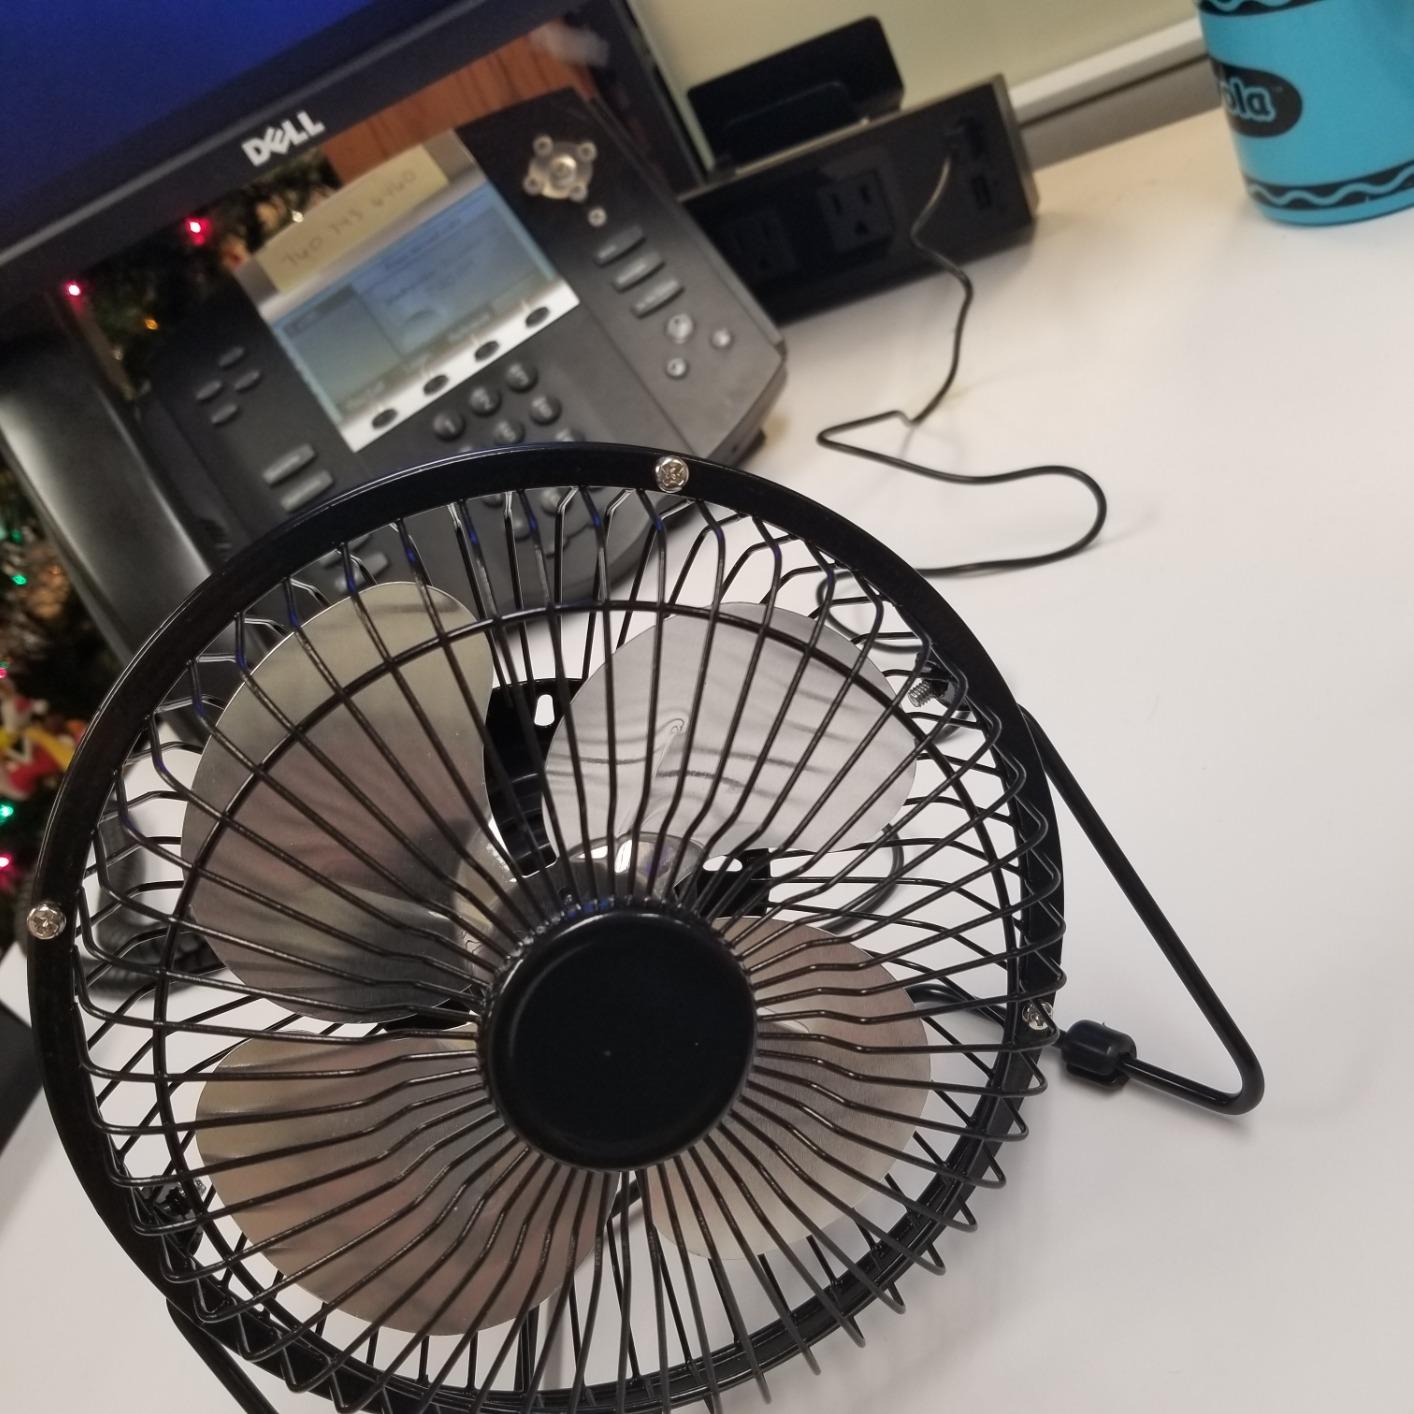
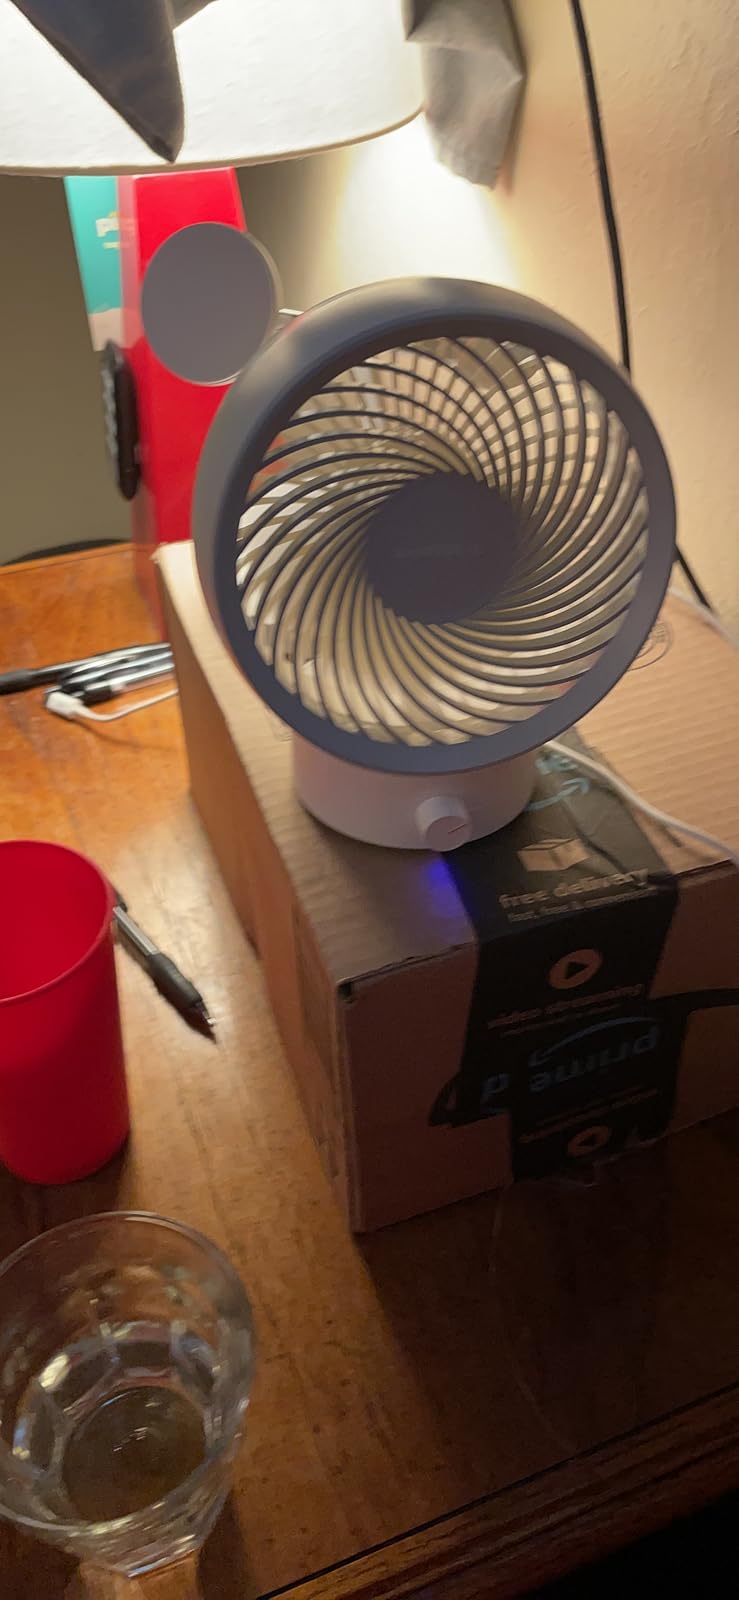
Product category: fan
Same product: no